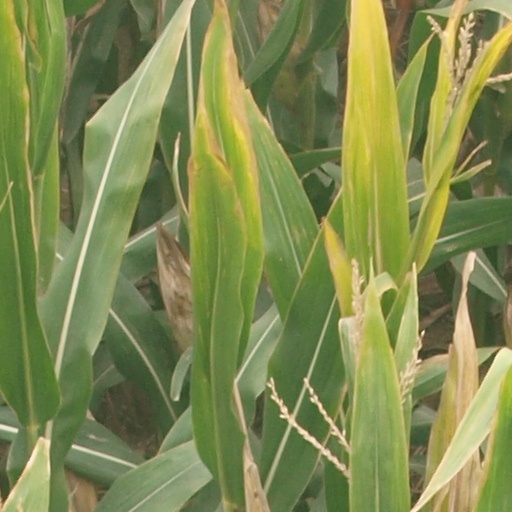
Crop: maize; corn